Southwest Conference

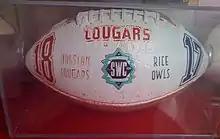
The game ball from the 1995 Bayou Bucket Classic, the last football game in Southwest Conference history

The 1980s saw many of the conference's athletic programs hit by recruiting scandals and NCAA probations. The only programs to escape probation in the 1980s were Arkansas, Baylor, and Rice. Because of repeated major violations, in 1987, the SMU Mustangs football program became only the third in NCAA history to receive the so-called "death penalty" (after Kentucky basketball in 1952–53 and Southwestern Louisiana basketball from 1973 to 1975). The NCAA canceled SMU's 1987 season, and limited it to seven road games for 1988. However, nearly all of the school's lettermen transferred elsewhere, forcing SMU to keep its football program shuttered for 1988 as well. SMU also remained on probation until 1990. At that time, NCAA rules prohibited schools on probation from appearing on live television. As a result, the conference's market share in television coverage dwindled.